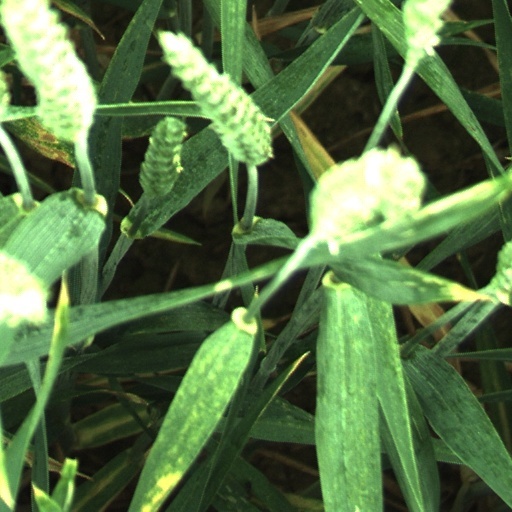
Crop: wheat